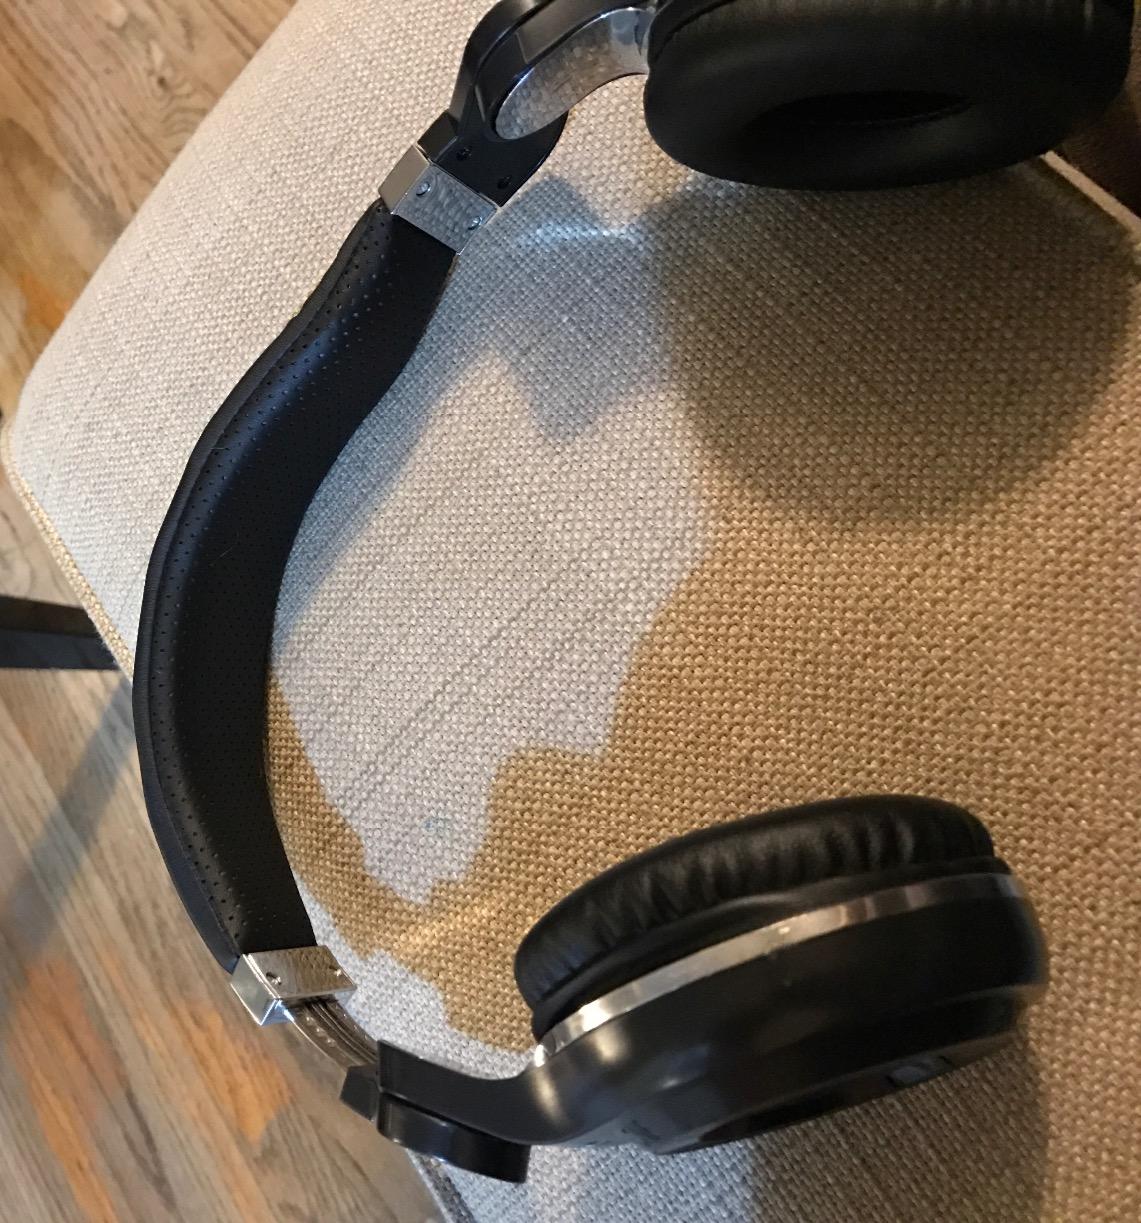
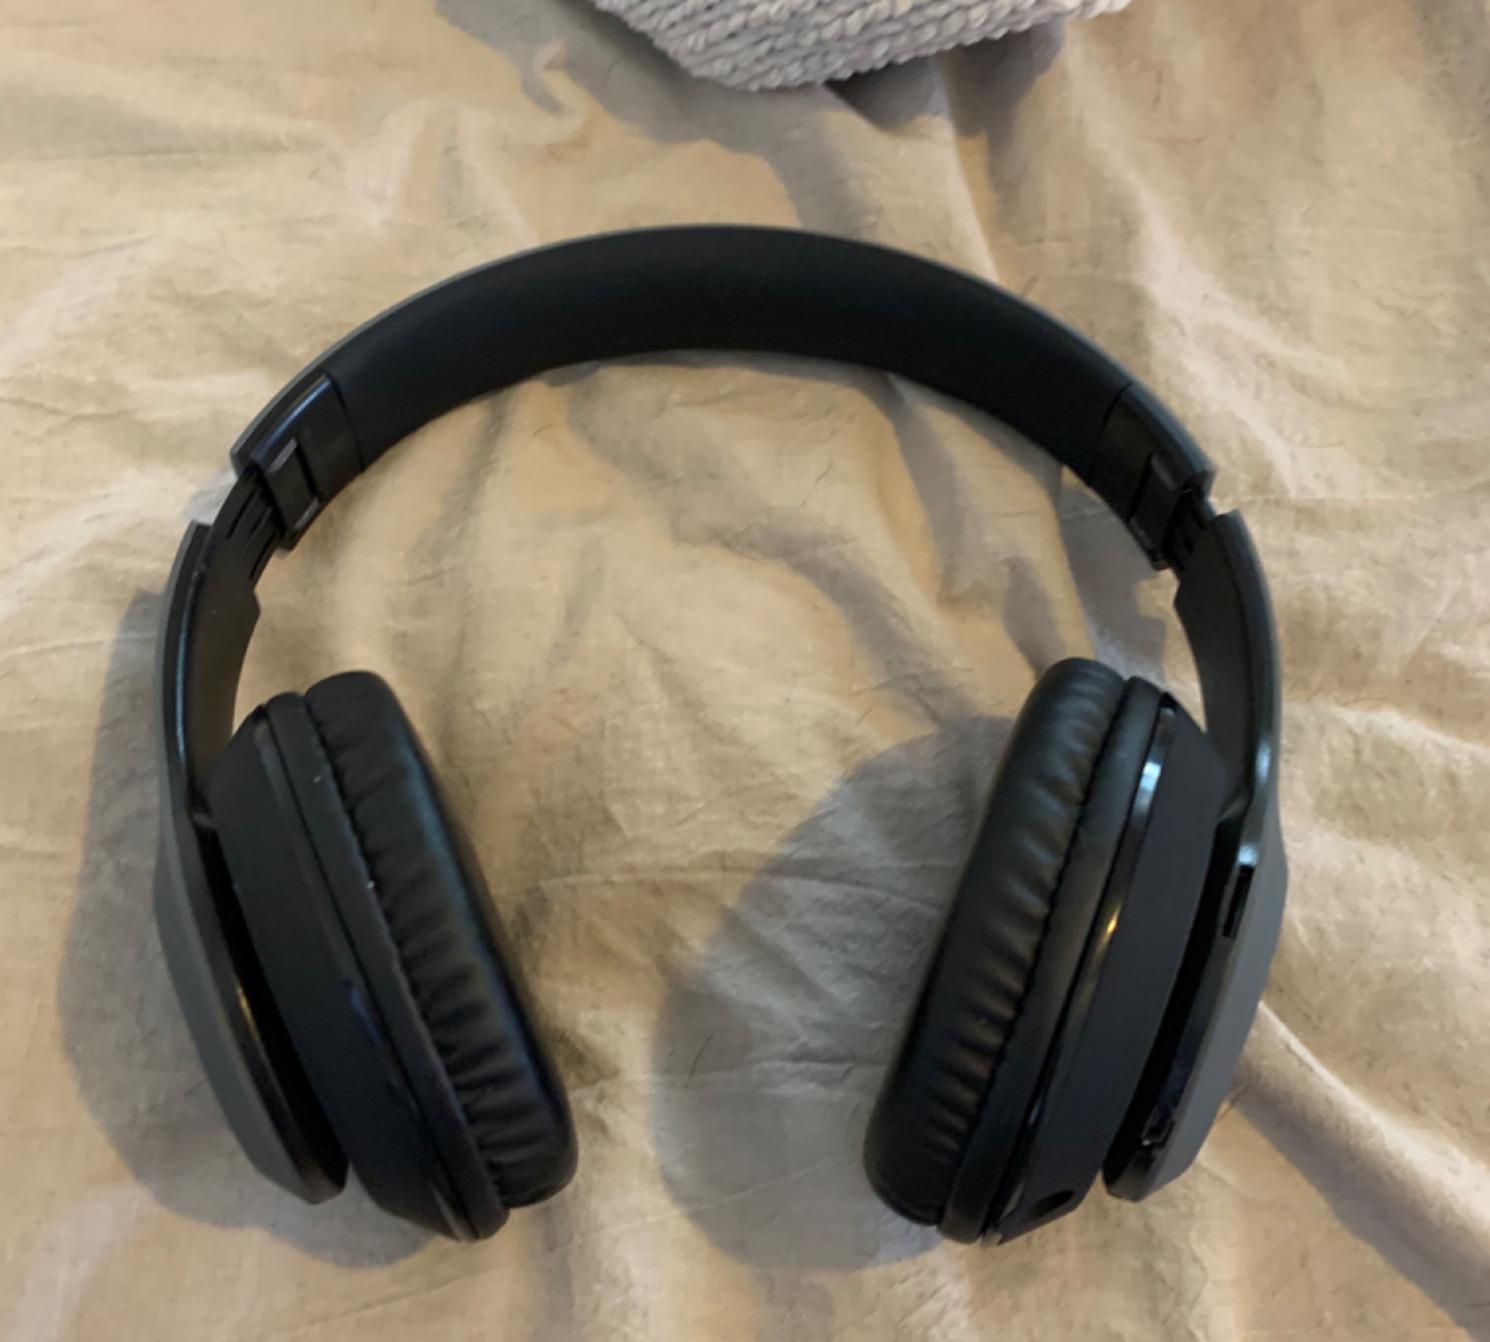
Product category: headphones
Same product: no